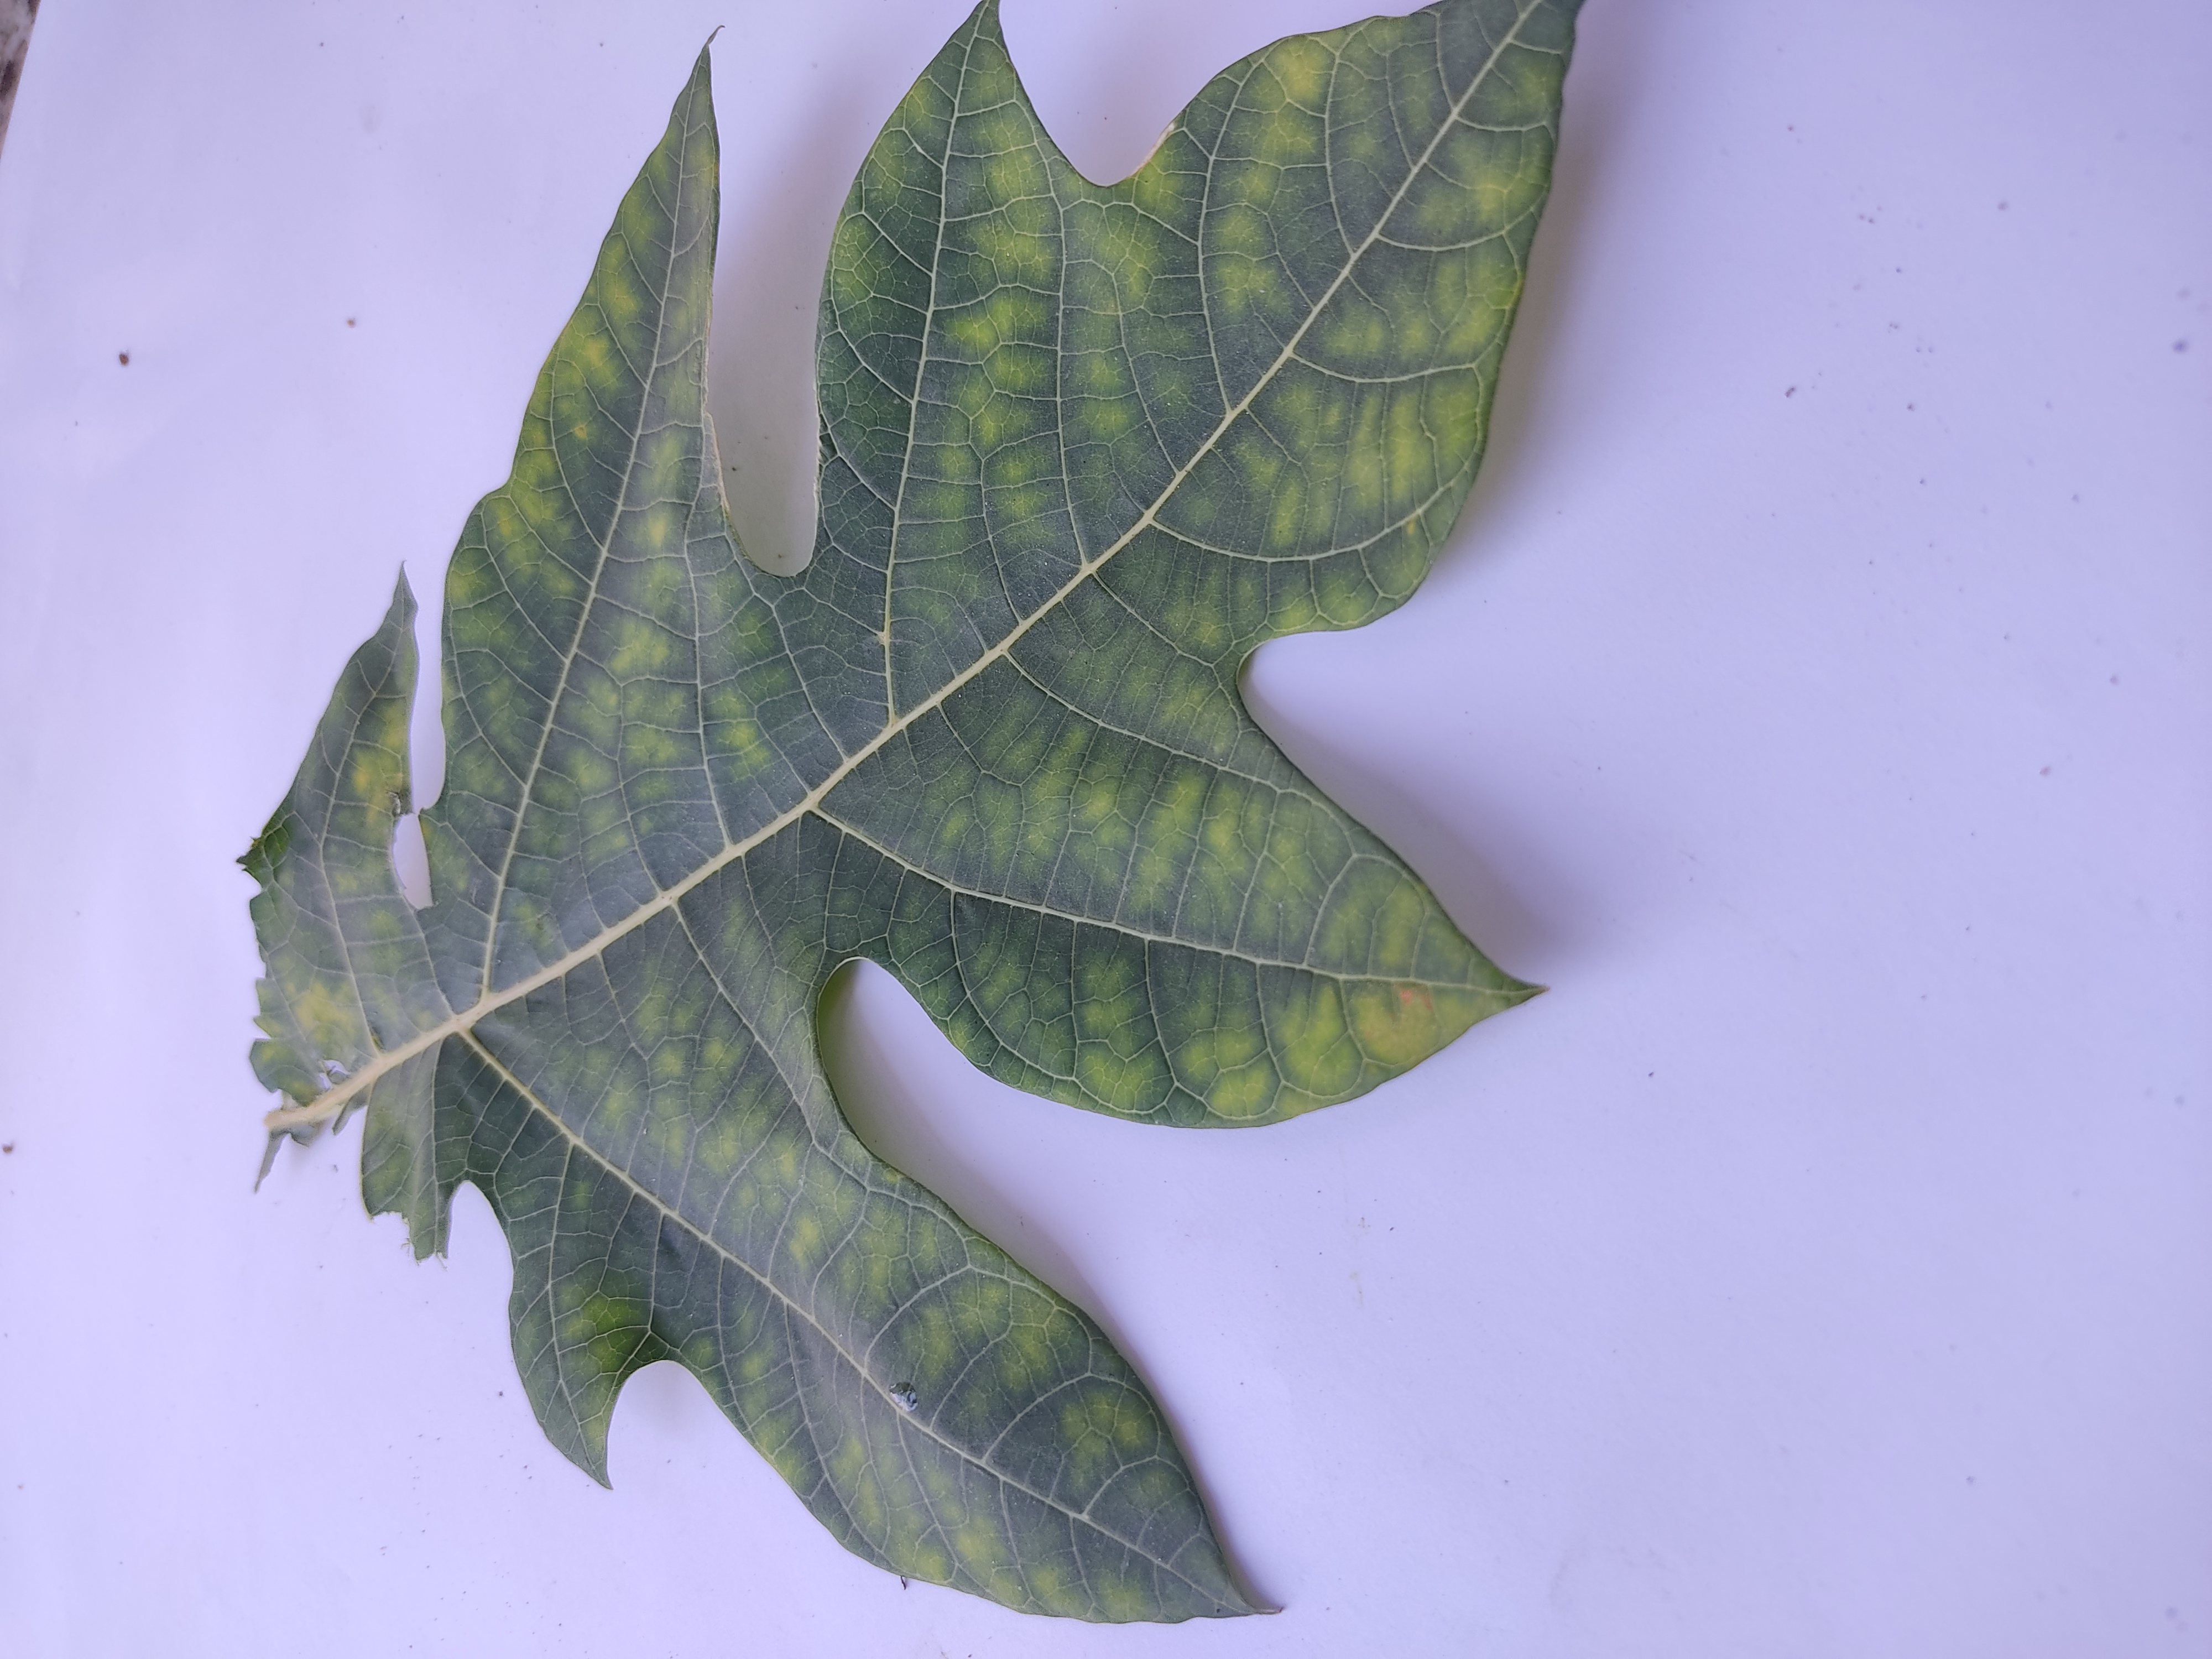
Label: Ring Spot